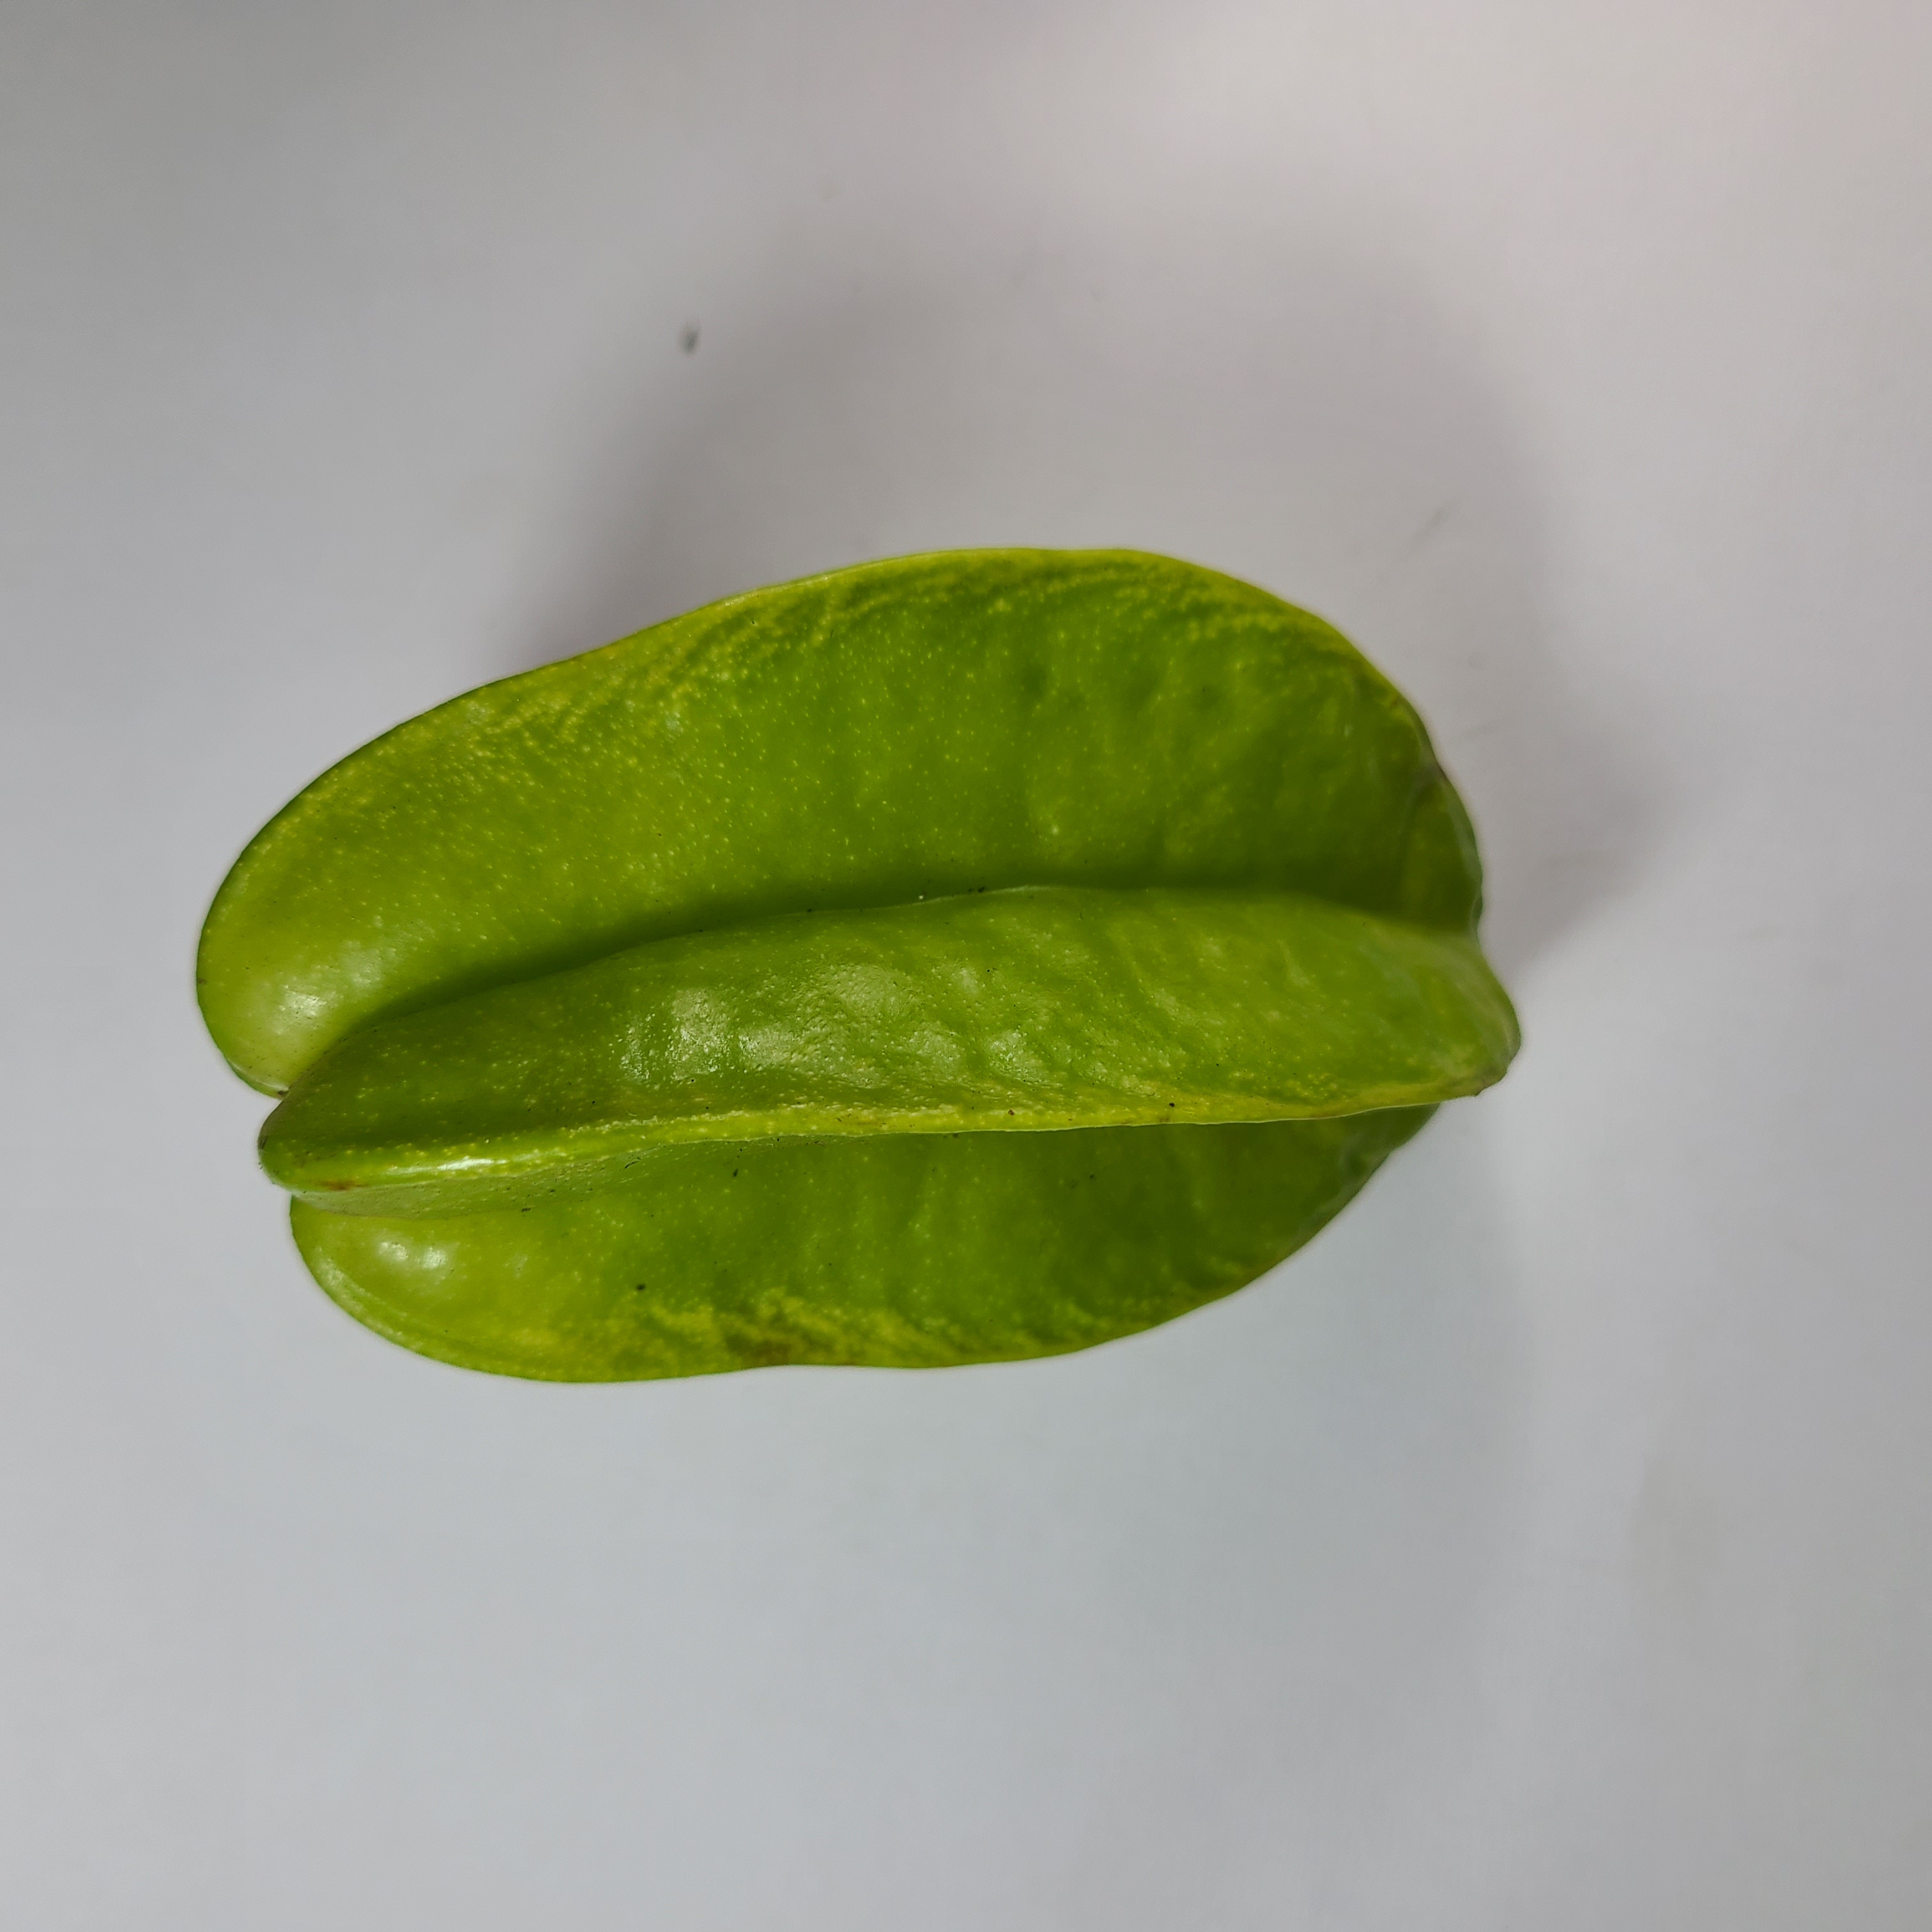
Label: Healthy Fruits